Jesse Fish

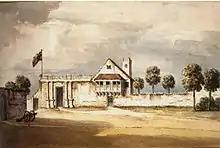
Governors house, St. Augustine, Florida. November 1764

It is possible Fish paid the Spaniards on one of his several trips to Cuba; in 1766 Governor Grant gave him permission to sail on the pilot boat "Dependence" to Havana to settle some of his accounts, but the results of that trip are not known. A petition made by Fish to the Crown of Spain in 1789 alleged that he had paid some of the former property owners, but he also admitted outstanding debts of "many thousands of pesos". Subsequent testamentary proceedings in the St. Augustine judiciary supported his contention of having made some payments. Many of his creditors had died in Cuba during the epidemics of yellow fever which struck the island, but more of them survived to confront Fish later. Some of the "Floridanos", their heirs, or representatives eventually returned to Florida to reclaim their properties or seek the compensation owed them. The secret compact with Puente had been made in order to prevent the properties from being forfeited to the crown at the expiration of the period allowed; however, the sale was not recognized as valid by the Spanish authorities upon their return in 1783. The 185 lots thus reverted to the King of Spain, and were sold at auction on terms very favorable to the purchasers.